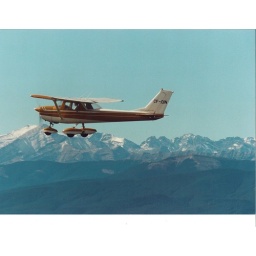
A cessna 150 flying over the rocky mountains Near Calgary, AB